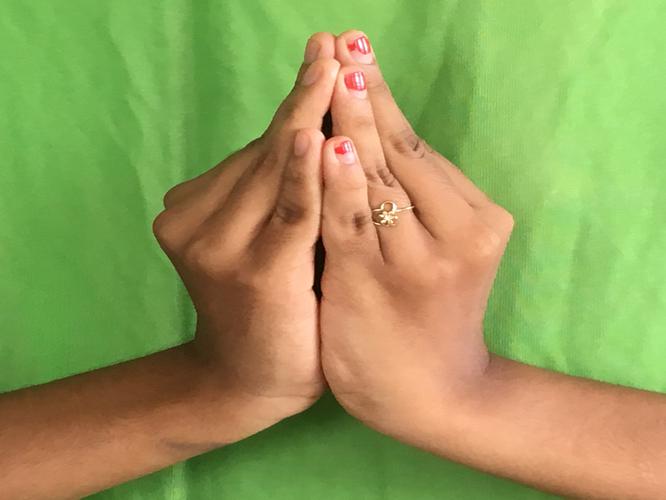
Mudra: Kapotham
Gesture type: double_hand